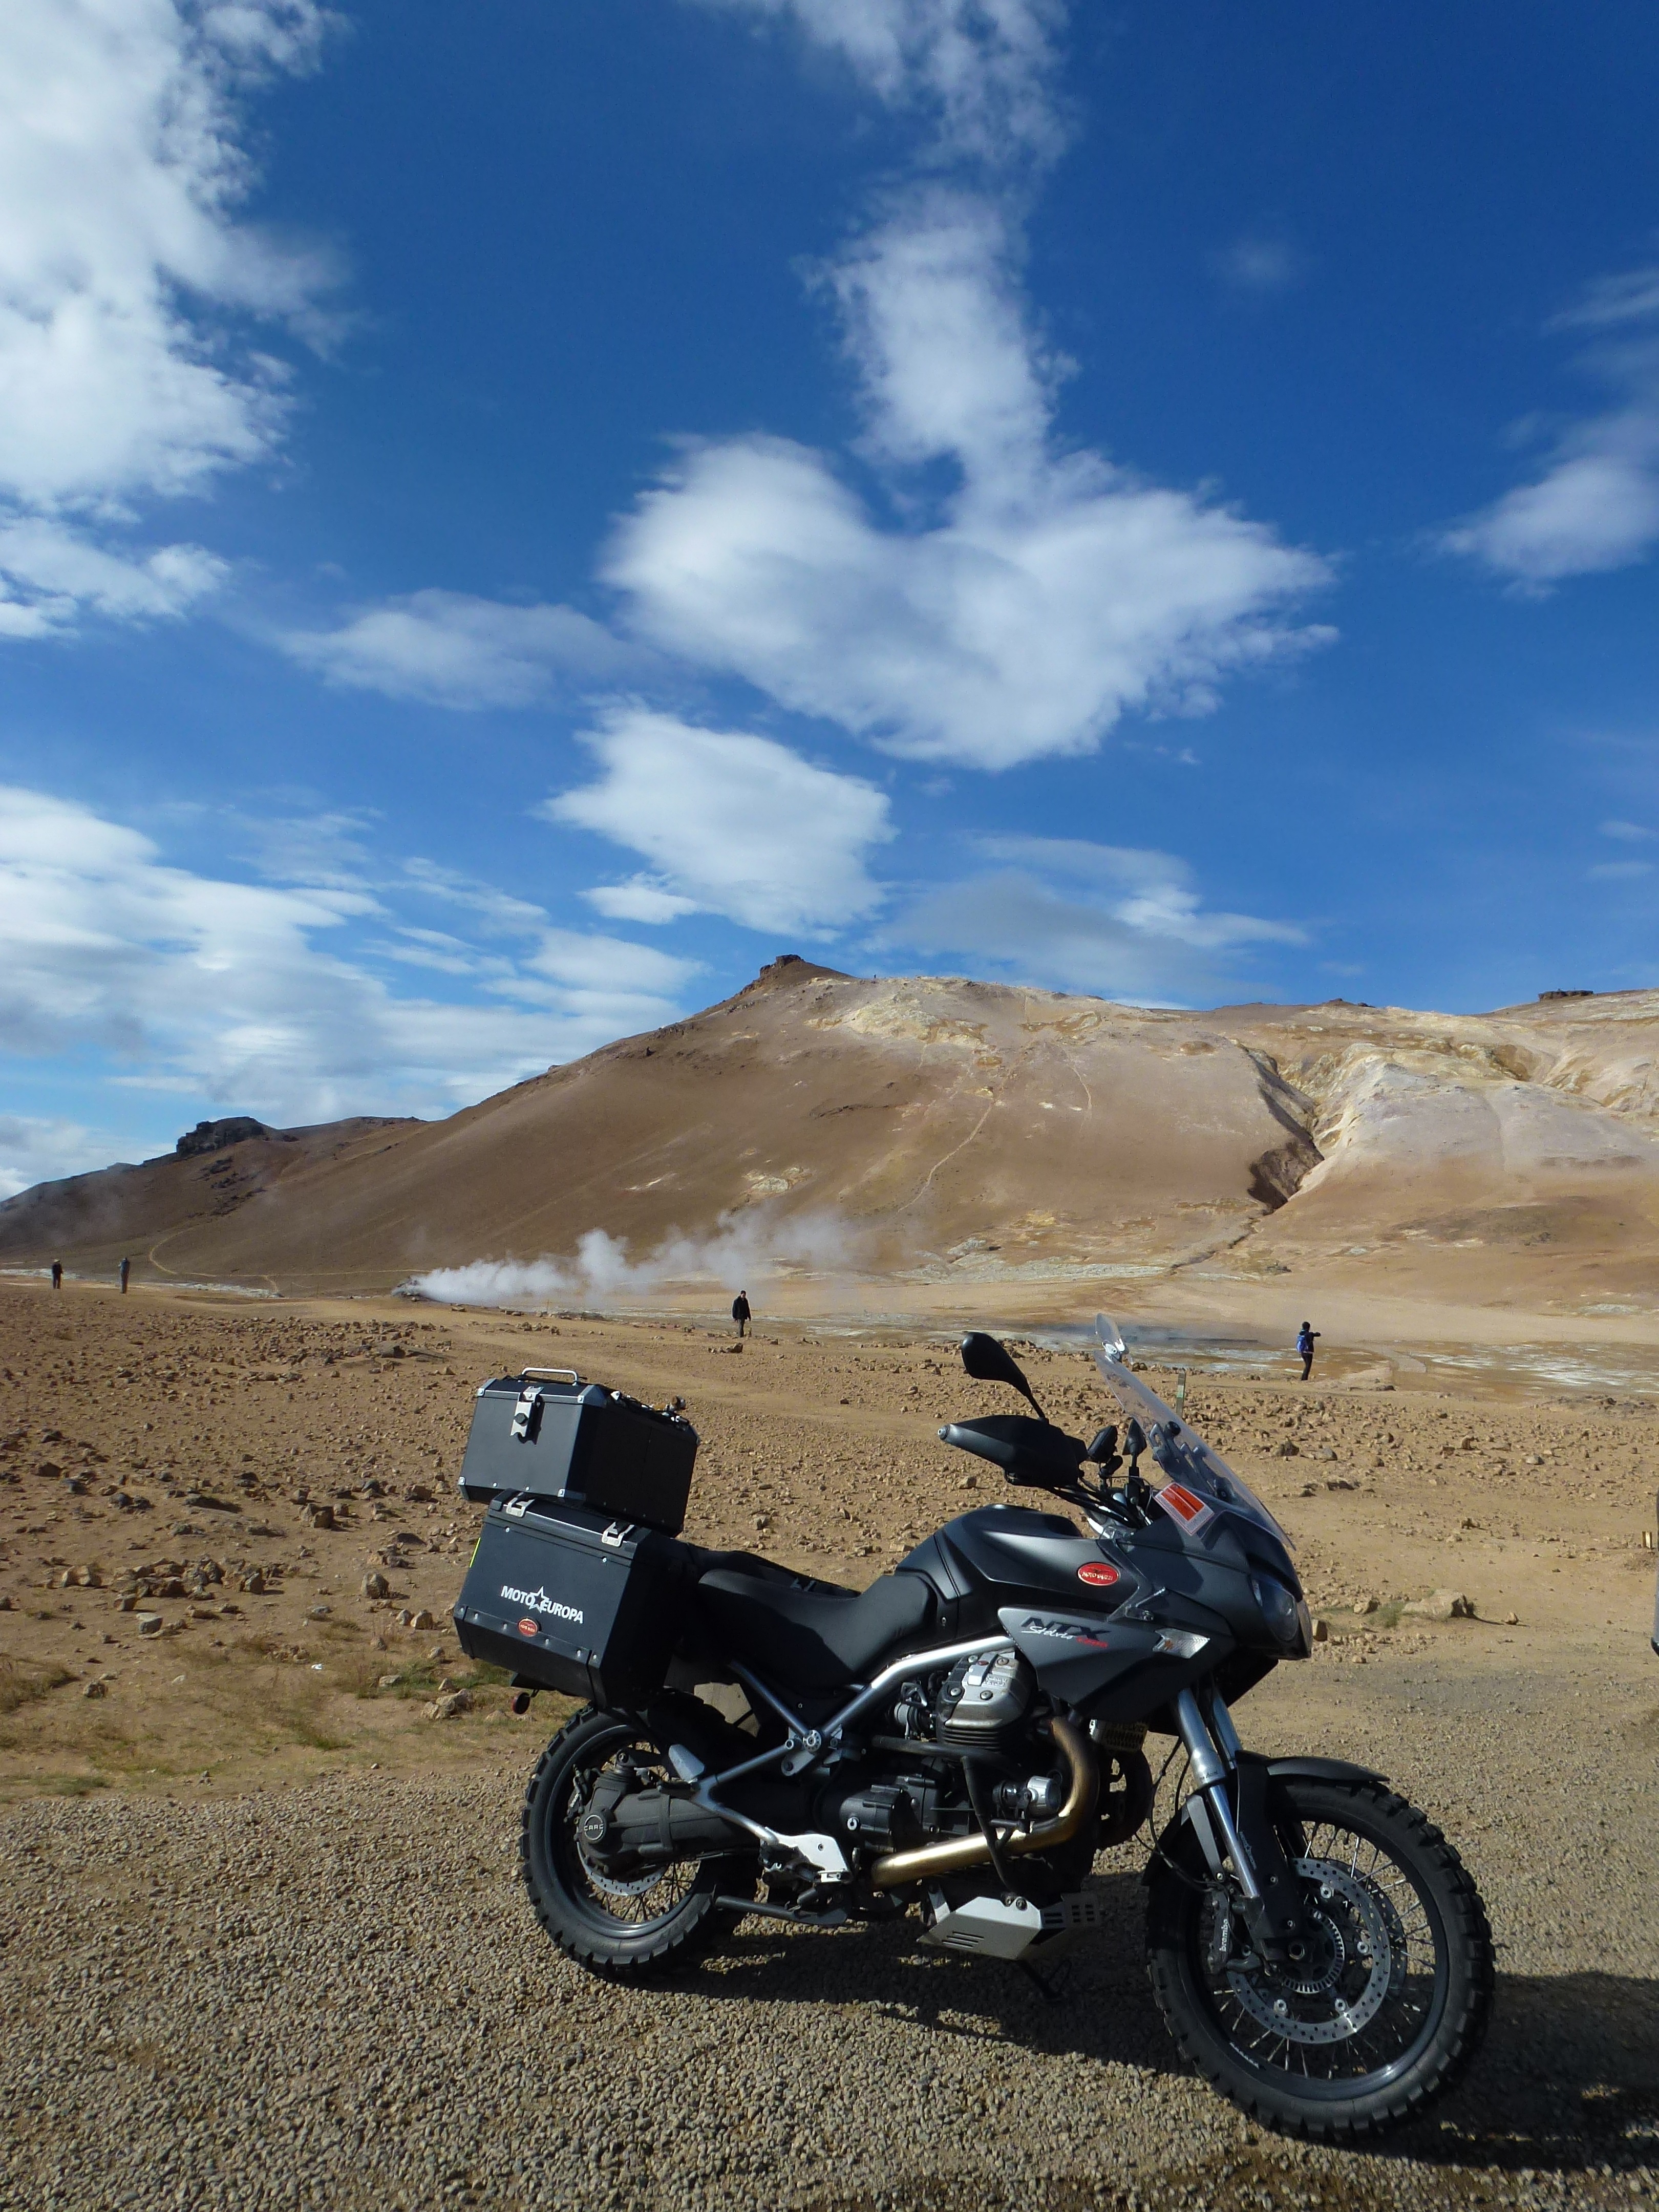
landscape, mountain, car, bicycle, vehicle, motorcycle, iceland, extreme sport, mountain bike, moto, land vehicle, automobile make, natural environment, off roading, moto guzzi, namafjall